South Ruislip

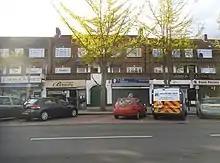
Shops in Long Drive

The population, according to the 2001 UK census, was 10,823. By 2008, this had reached 11,116.